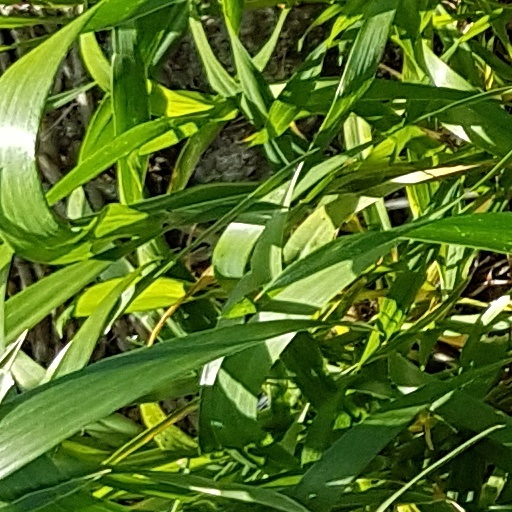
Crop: wheat